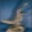
Label: crocodile